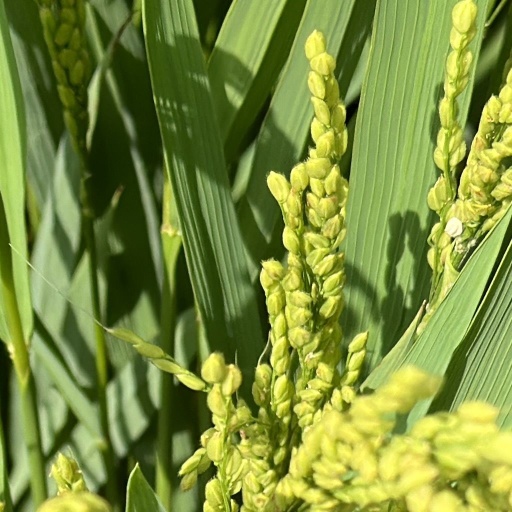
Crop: rice